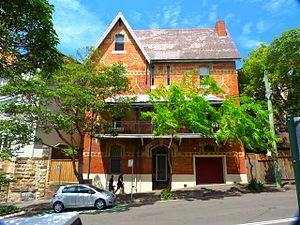
Darlinghurst est un quartier du centre-ville de Sydney, dans l'État de New South Wales, en Australie. Il fait partie de la région métropolitaine appelée : les Eastern Suburbs. Familièrement connu sous le nom de « Darlo », Darlinghurst est le quartier gay de Sydney.
Un quartier gay ou village gay est un espace habité comportant une population lesbienne, gay, bisexuelle et transgenre significative ainsi que des établissements et services destinés principalement à cette population. En Amérique du Nord, l'usage favorise l'appellation village gay, tant en français qu'en anglais, qui peut désigner un quartier dans une région métropolitaine aussi bien qu'un centre de villégiature que fréquente la communauté gay. L'expression quartier rose est également utilisée pour désigner ces espaces.